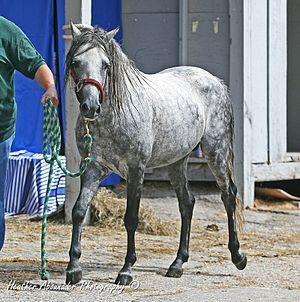
Le caspien ou cheval de la Caspienne, est une race de poney à la morphologie de cheval miniature originaire du nord de l'Iran, au bord de la mer Caspienne. Considéré comme éteint depuis le Xᵉ siècle, il est redécouvert en 1965 par une Américaine qui lance un programme d'élevage en Iran avant d'exporter plusieurs spécimens en Grande-Bretagne, notamment en raison des troubles politiques affectant le pays. Proche des équidés primitifs, il possède des caractéristiques propres qui ne se retrouvent chez aucune autre race chevaline. Petit cheval bien proportionné, il est souvent comparé au cheval arabe dont il est peut-être l'ancêtre. Rapide, agile et robuste, il montre des dispositions pour le saut d'obstacles, mais ses qualités font également de lui un petit cheval tout à fait polyvalent. Si le caspien subsiste en petit nombre dans son pays d'origine, il est présent dans plusieurs pays d'Europe, en Australie, en Nouvelle-Zélande et aux États-Unis. Sans être en danger d'extinction, son faible effectif rend cependant la menace de consanguinité et de disparition réelle.